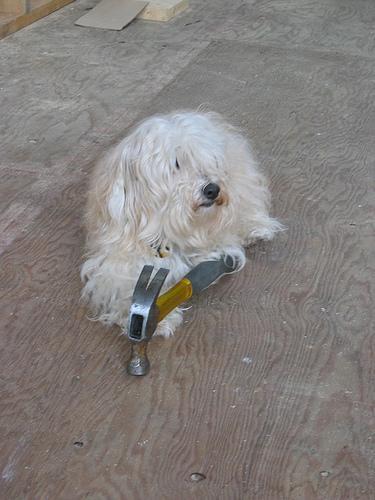
havanese